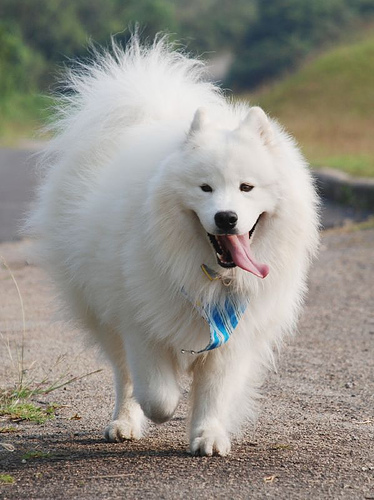
Breed: samoyed